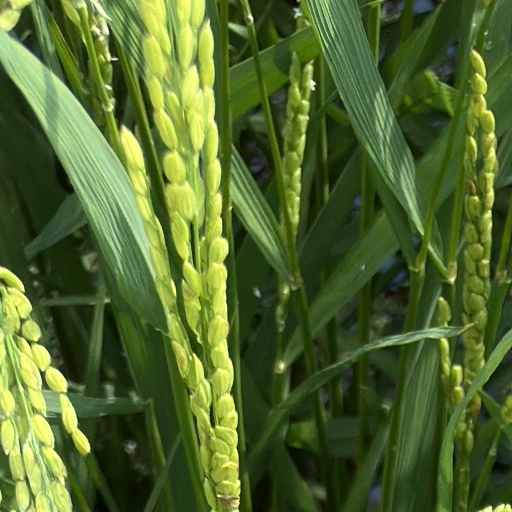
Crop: rice